Gamzigrad

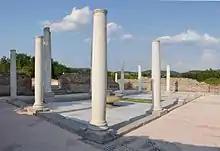

In the vicinity of Gamzigrad lie the ruins of a huge Roman complex called "Felix Romuliana", one of the most important late Roman sites in Europe. Early explorers believed the ancient ruins to have been a Roman military camp, because of their size and numerous towers. Systematic archaeological excavations conducted since 1953 revealed that the site was, in fact, an Imperial palace. It was conceived and built by one of the Tetrarchs, Emperor Galerius, a Roman emperor who had Dacian origins, the adopted son and son-in-law of the Roman Emperor Diocletian. Galerius started construction in 298 (after a victory over the Sasanian Empire that brought him admiration and glory) to mark the place of his birth. The name Felix Romuliana was given in memory of his mother Romula, who was also a priestess of a pagan Dacian cult. The complex of temples and palaces served three main purposes - a place of worship of his mother's divine personality, a monument to his deeds as emperor, and a luxurious villa for Galerius. Romuliana survived until it was plundered by the Huns in the mid 5th century. Later the site became a humble settlement of farmers and craftsmen, finally to be abandoned at the beginning of the 7th century with the arrival of the Slavs.